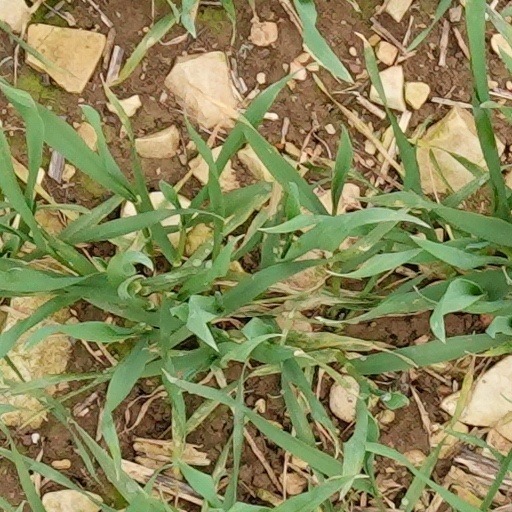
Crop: wheat